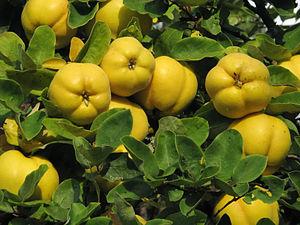
Les fruits anciens, méconnus ou oubliés d'Europe sont des fruits, des baies ou des graines, issus de variétés végétales anciennement cultivées ou sauvages, que l'on rencontre en Europe et dont la cueillette, la culture et la consommation, courantes à des époques historiques, sont tombées en désuétude ou sont devenues rares ou marginales dans l'arboriculture fruitière ou la gastronomie contemporaines.